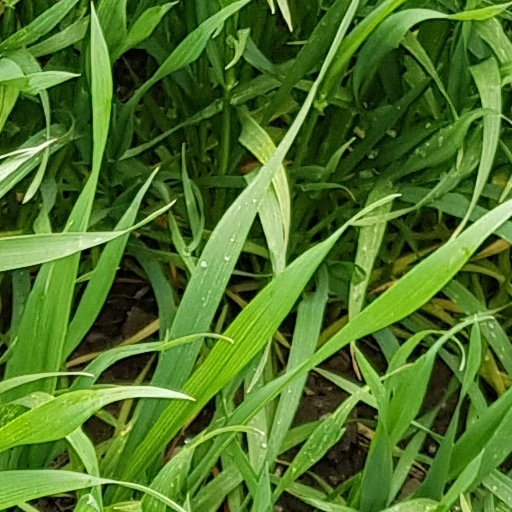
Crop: wheat